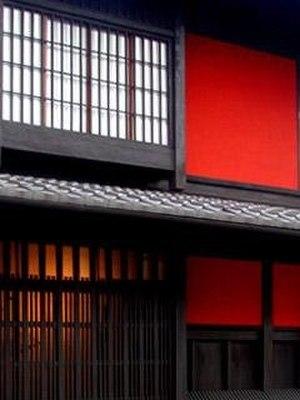
L'Ichiriki ochaya est un des ochaya les plus célèbres et les plus historiques de Kyoto au Japon. Il est situé sur la rue Shijo-dori près du quartier de Gion, et est considéré comme un établissement luxueux et raffiné, l'entrée est sur invitation seulement et les divertissements peuvent coûter jusqu'à 800 000 yens par nuit.
Au Japon, un ochaya est un établissement où les clients sont distraits par des geishas. Les ochaya sont situés dans les districts de geishas, et sont de nos jours les plus nombreux à Kyōto, bien qu'il s'en trouve également dans les districts de geishas d'autres villes telles que Tōkyō.